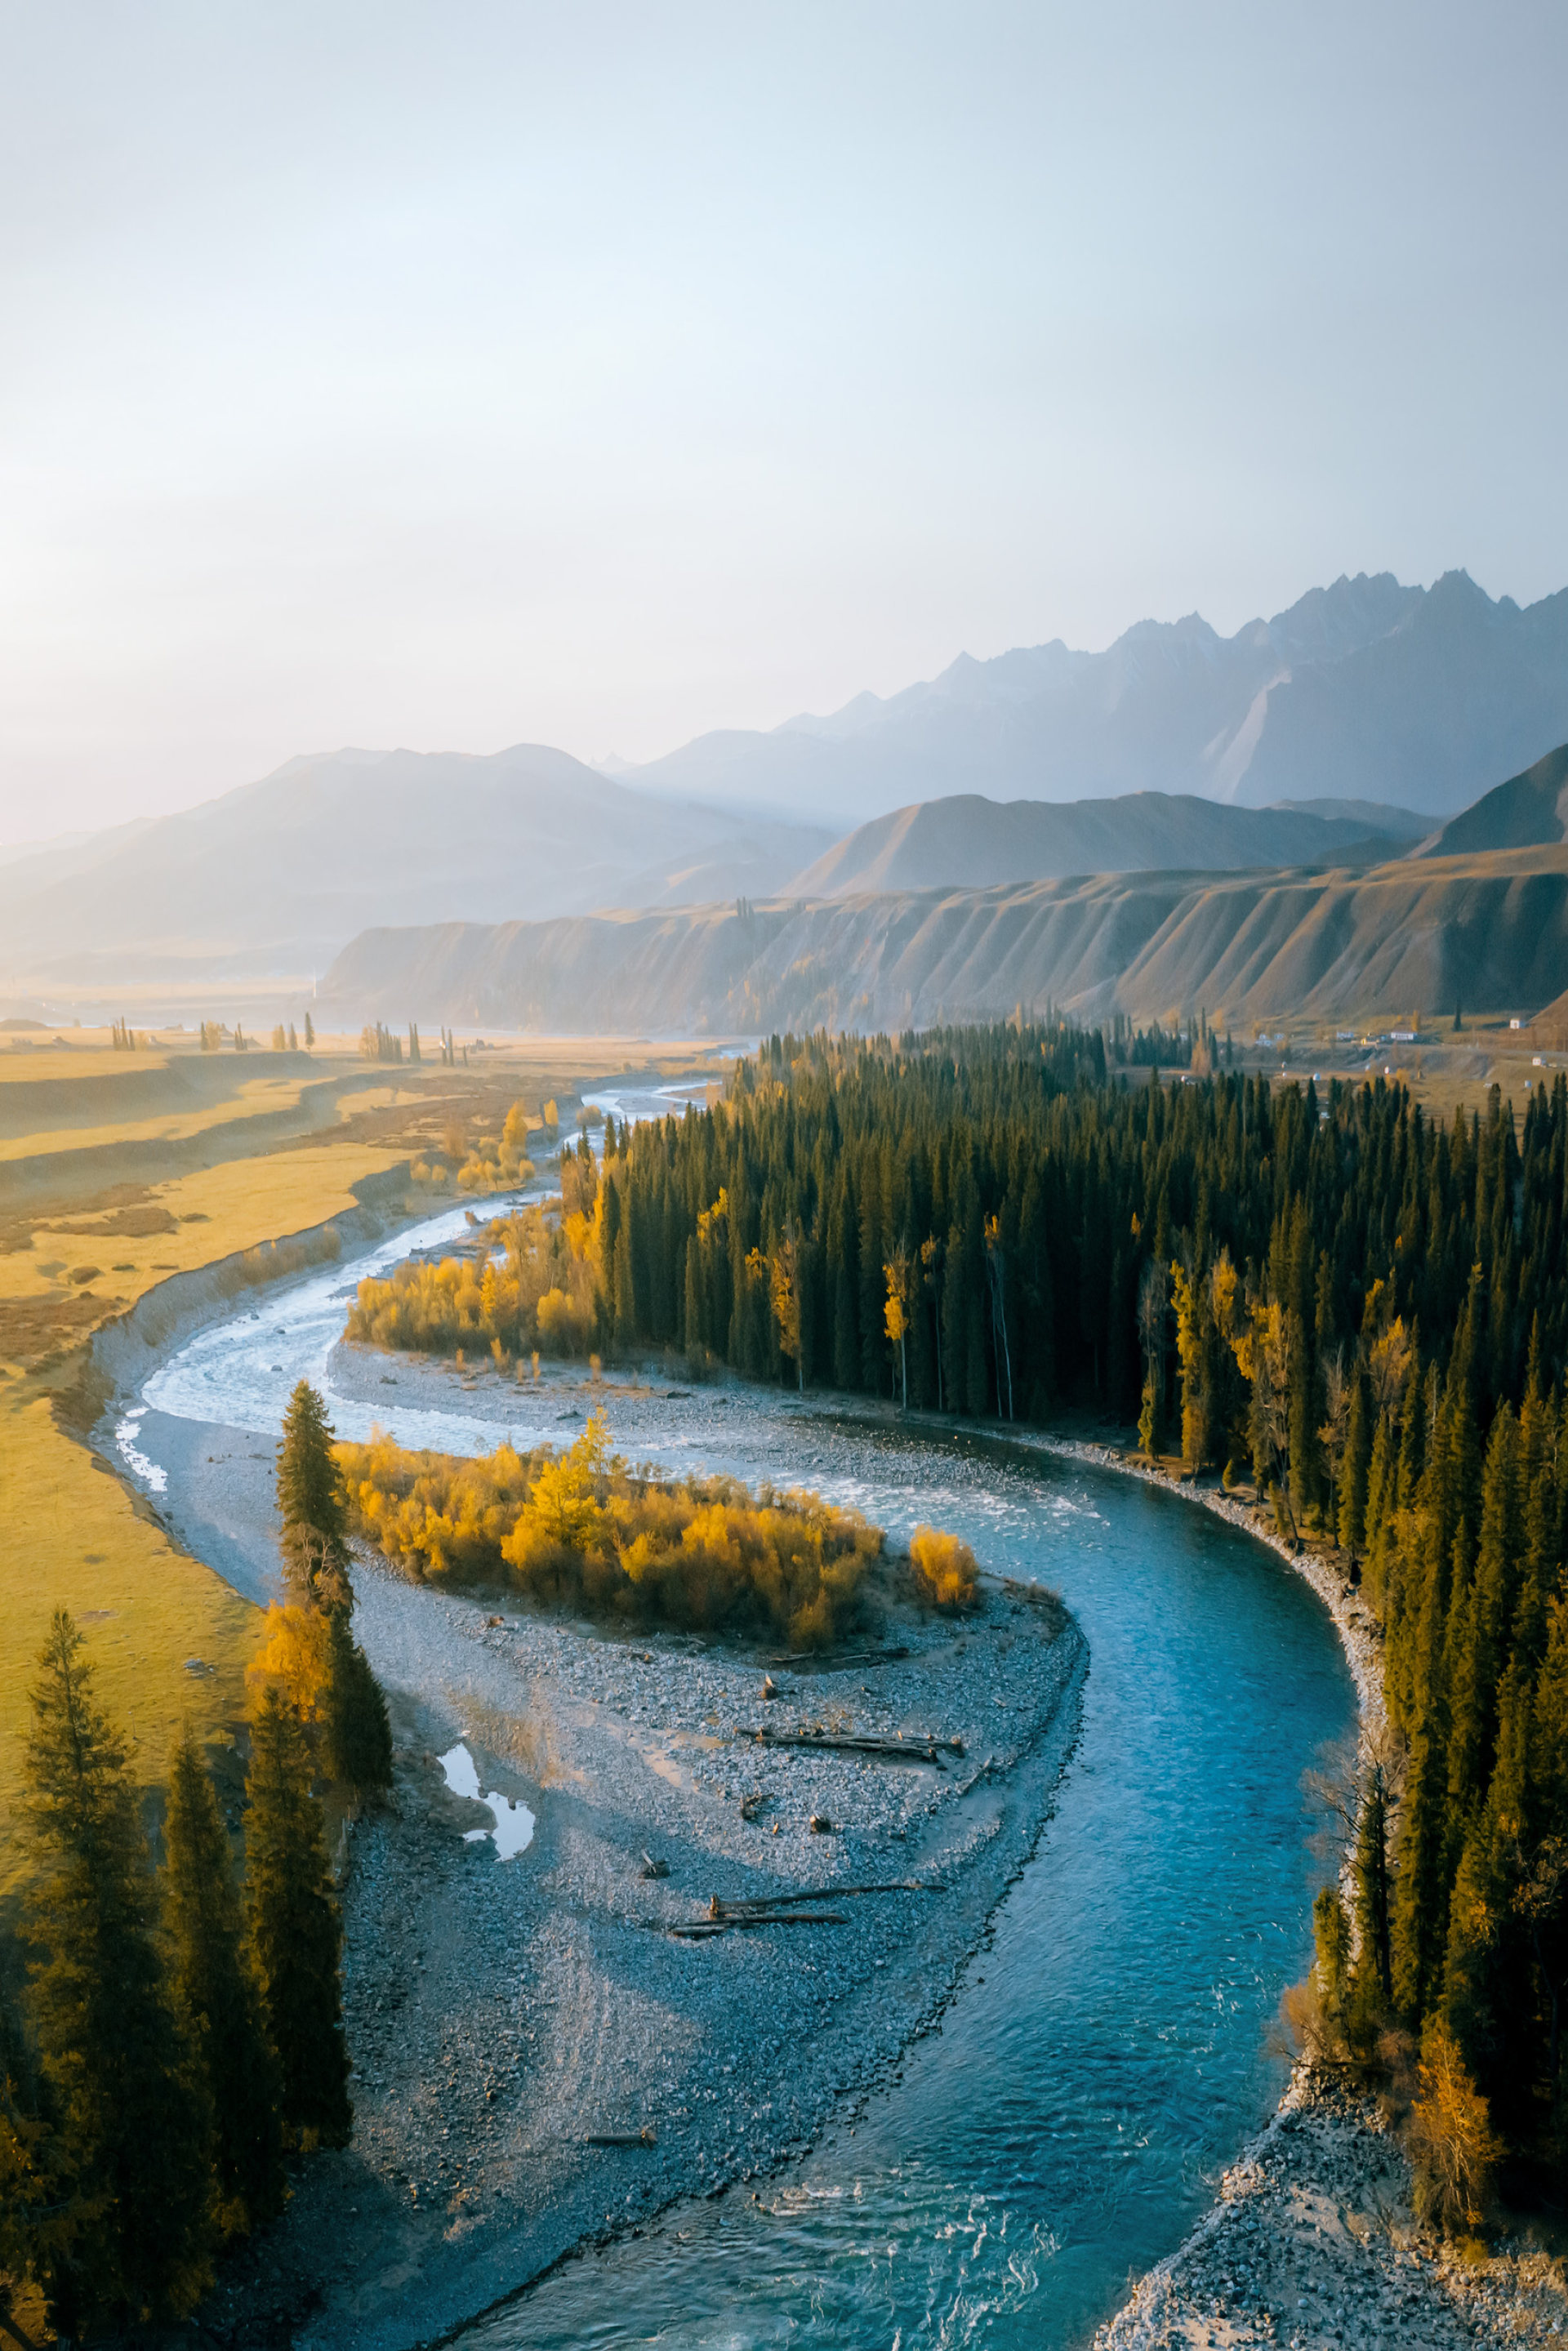
natural, body of water, natural landscape, water resources, stream, landscape, bank, waterway, watercourse, fluvial landforms of streams, channel, coastal and oceanic landforms, highland, river, hill, riparian zone, creek, floodplain, wetland, inlet, coast, geological phenomenon, valley, marsh, tidal marsh, shore, evergreen, mountain river, tributary, fell, Drainage basin, ridge, riparian forest, arroyo, estuary, river island, bog, Braided river, fir, Oxbow lake